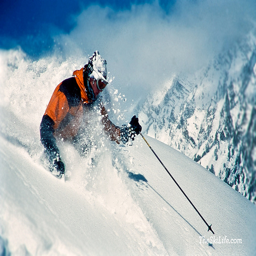
The person skis in snow that is waist deep.
a person riding skis on a snowy surface
An extreme skier skiing down the mountains, kicking up snow.
A skier goes down the snowy mountain fast.
An action.shot of a man as he skis down a snowy mountain